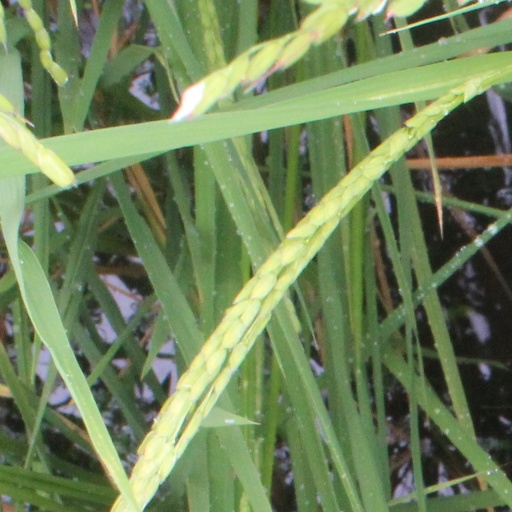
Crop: rice